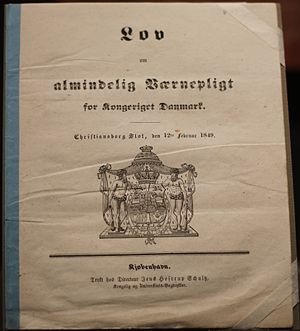
Værnepligt / Værnepligt i Danmark
Lov om almindelig Værnepligt for Kongeriget Danmark fra 1849, på Nationalmuseet.
Lov om almindelig Værnepligt for Kongeriget Danmark fra 1849, på Nationalmuseet.
Værnepligt er en stats udskrivning af arbejdskraft til landets militær. I dag har mange lande værnepligt, men mange andre lande har afskaffet den og satser på et rent professionelt forsvar.